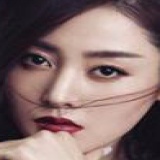
diễn viên Trương Thiên Ái